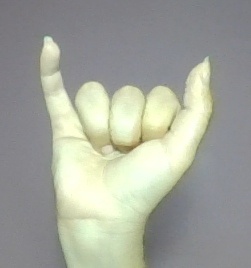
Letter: ya